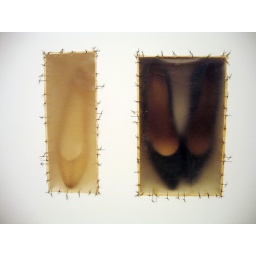
shoes in the wall